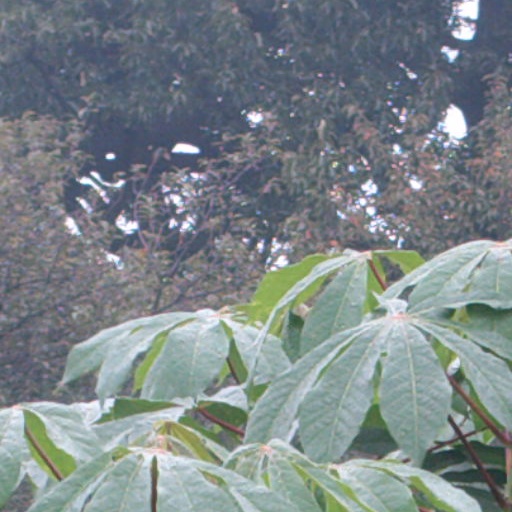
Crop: cassava